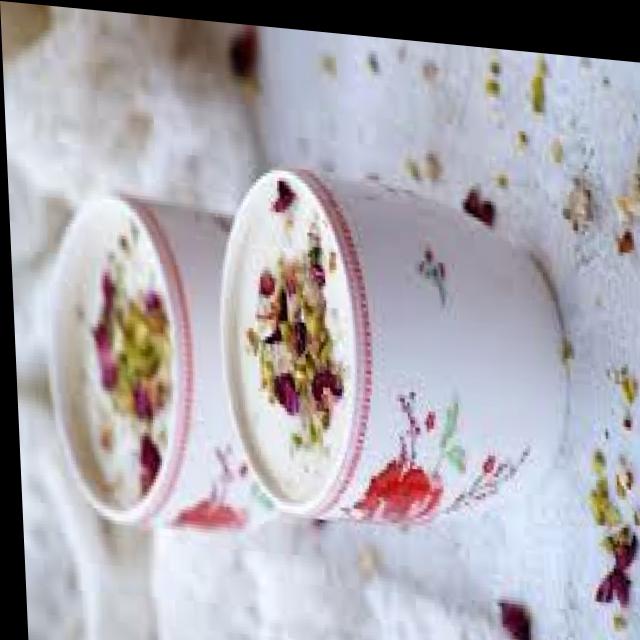
Dish: lassi